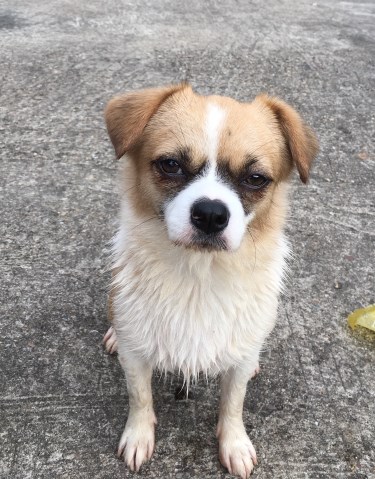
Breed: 420-n000124-Chihuahua